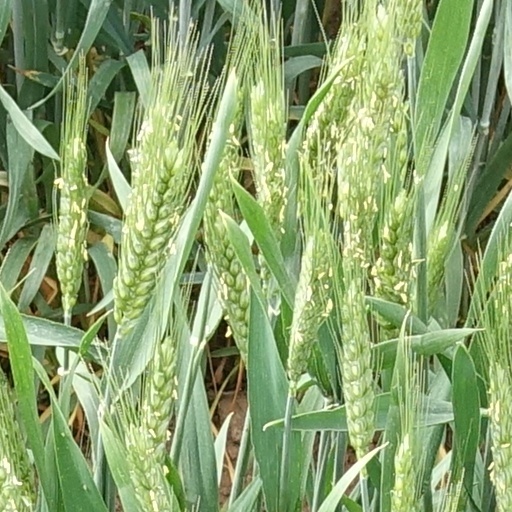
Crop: wheat